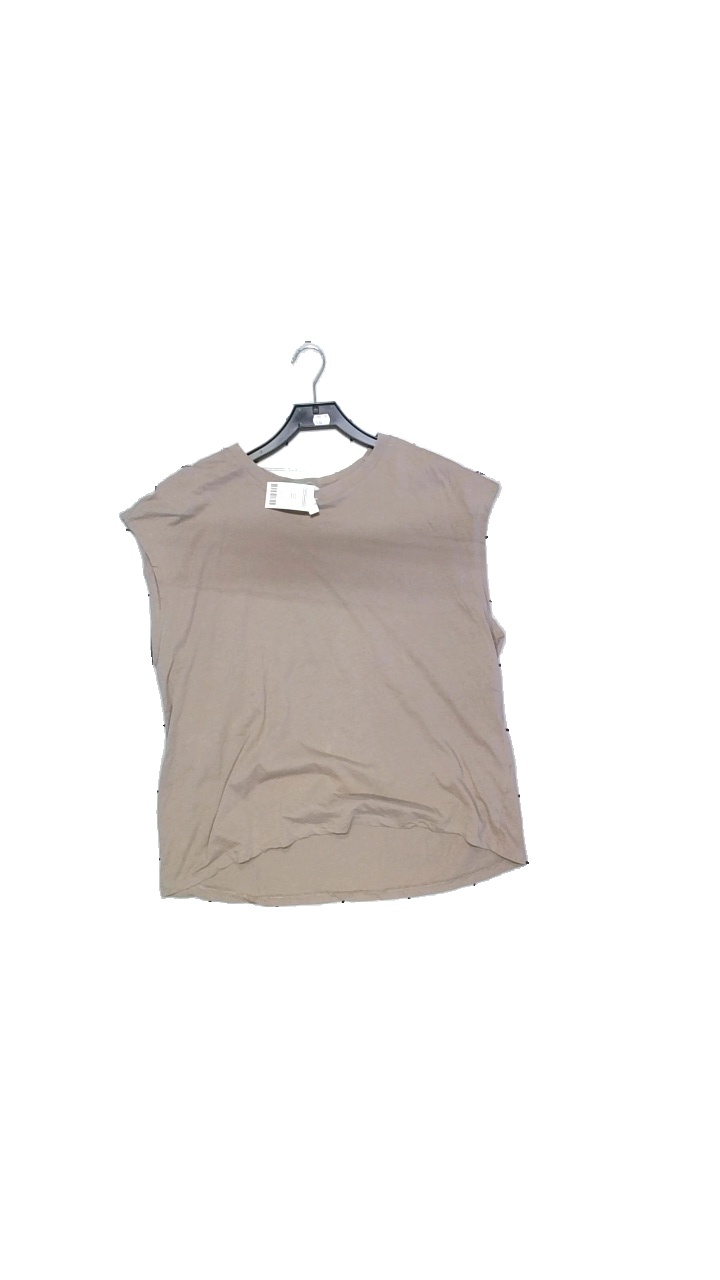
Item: T-shirt (Ladies)
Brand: H&m
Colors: Brown, Grey
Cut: Regular, Loose
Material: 100% cotton
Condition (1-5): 5
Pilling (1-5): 3
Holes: Minor
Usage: Reuse
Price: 50-100